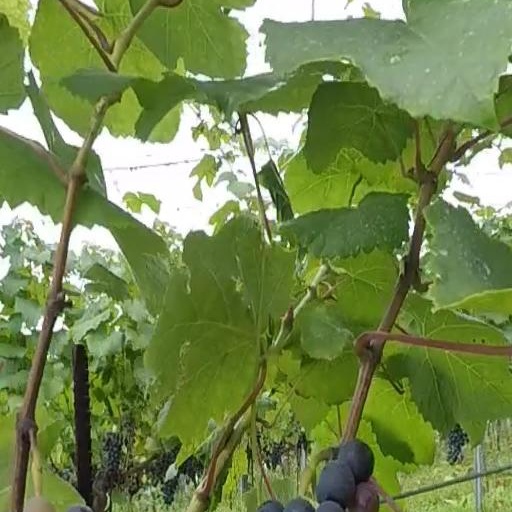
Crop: grape